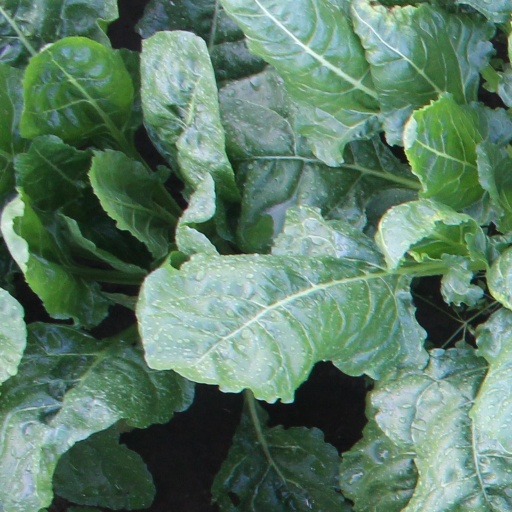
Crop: sugar beet